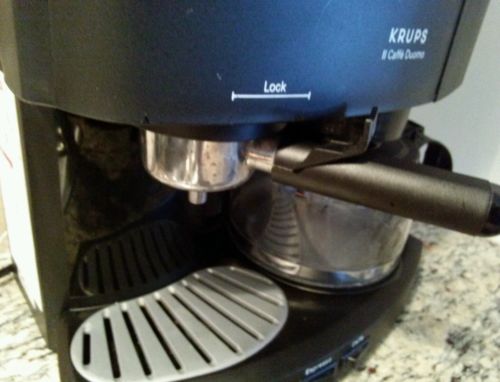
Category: coffee maker